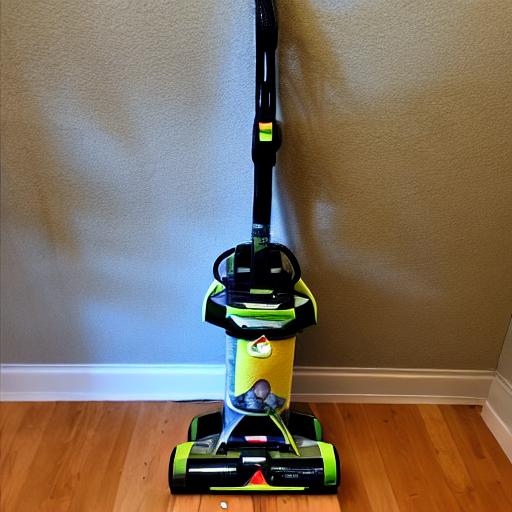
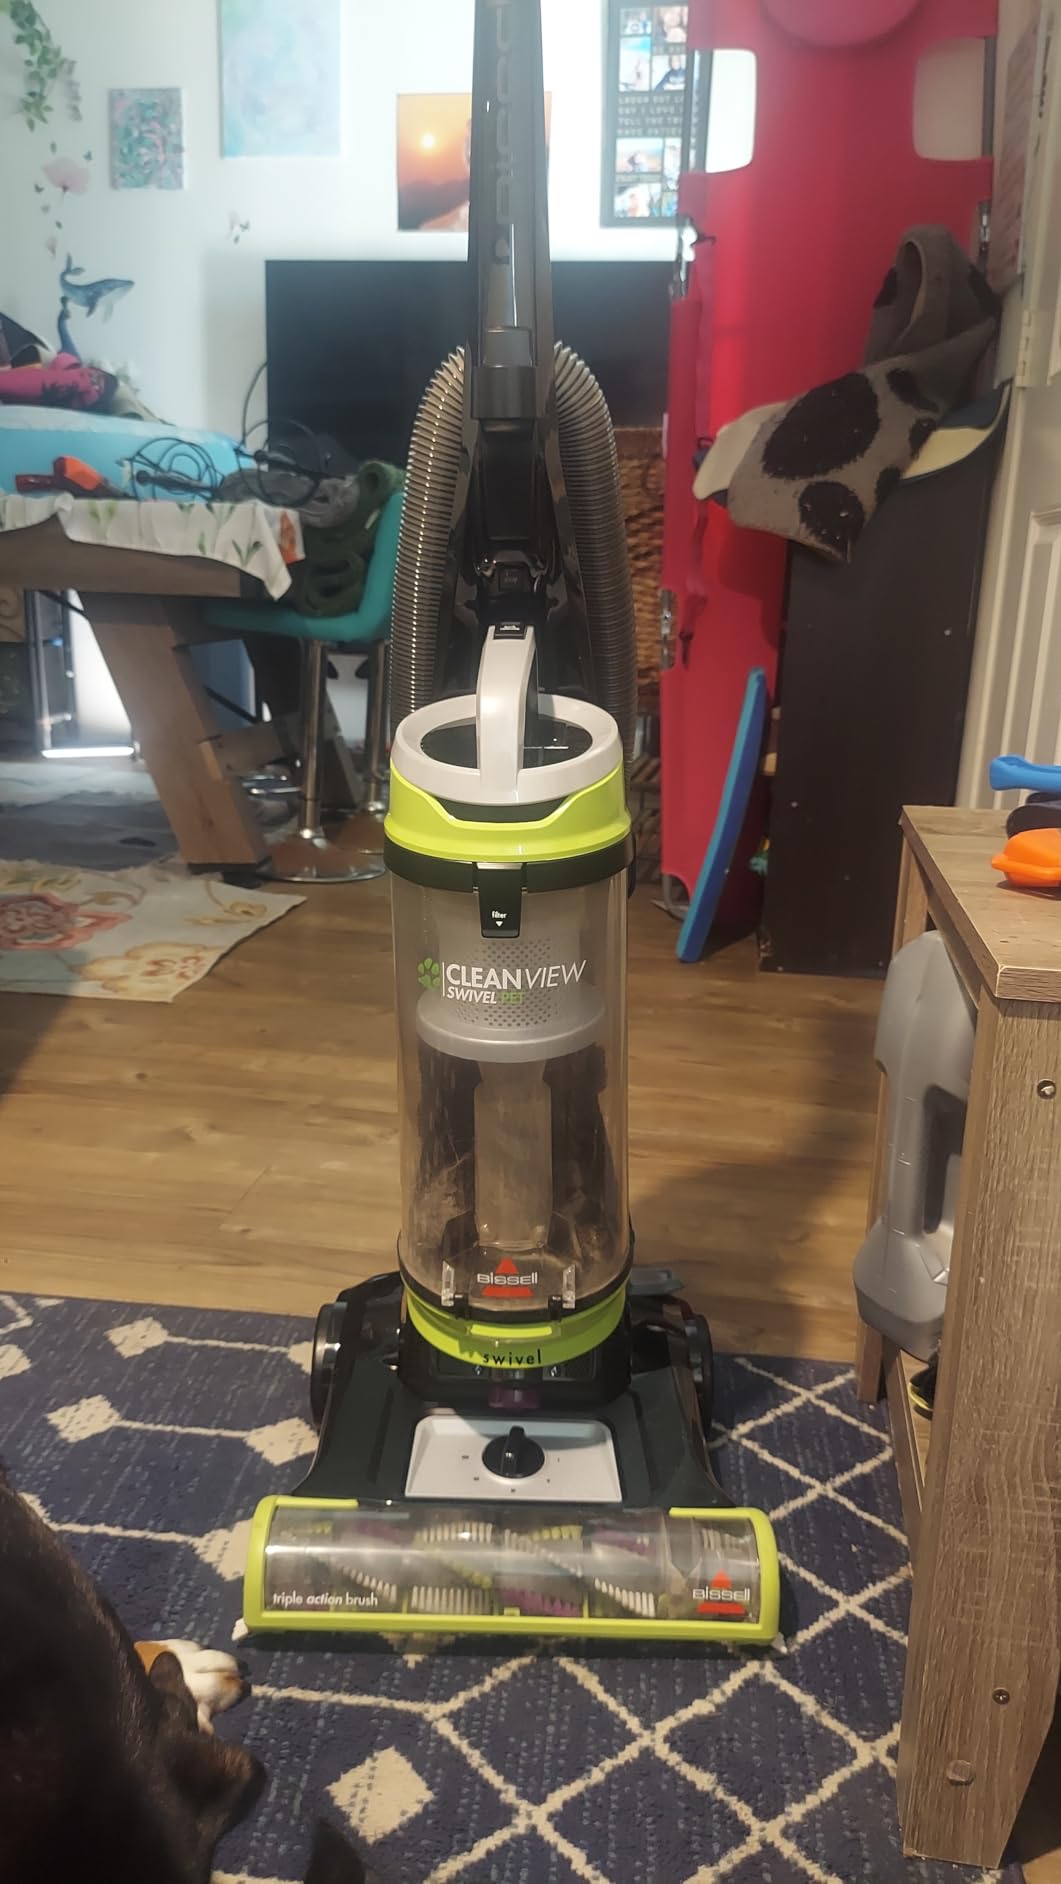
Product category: items_vacuum
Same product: no